Woodworking vise

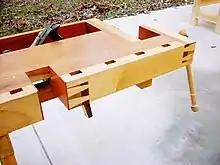
An ornately inlaid traditional tail vise

The patternmaker's vise is sometimes used as a front vise. This style was originally designed for patternmakers, the folks who make the forms used in metal casting. Pattern making is exacting work using shapes not normally encountered by a cabinetmaker. The patternmaker's vise can hold odd shapes at various angles, and it can certainly hold simple shapes at regular angles. The drawbacks of this vise are the expense, the moderately complicated mounting, and a tendency to fragility. The most sought-after is an antique Emmert, but there are several clones on the market today, including one by Lee Valley Tools that is made of an aluminum alloy—which should be less likely to break—and several from Taiwan and which are clones of the smaller Emmert. A possible disadvantage of the patternmaker's vise is it usually requires installation on a bench which is at least 1-3/4" thick